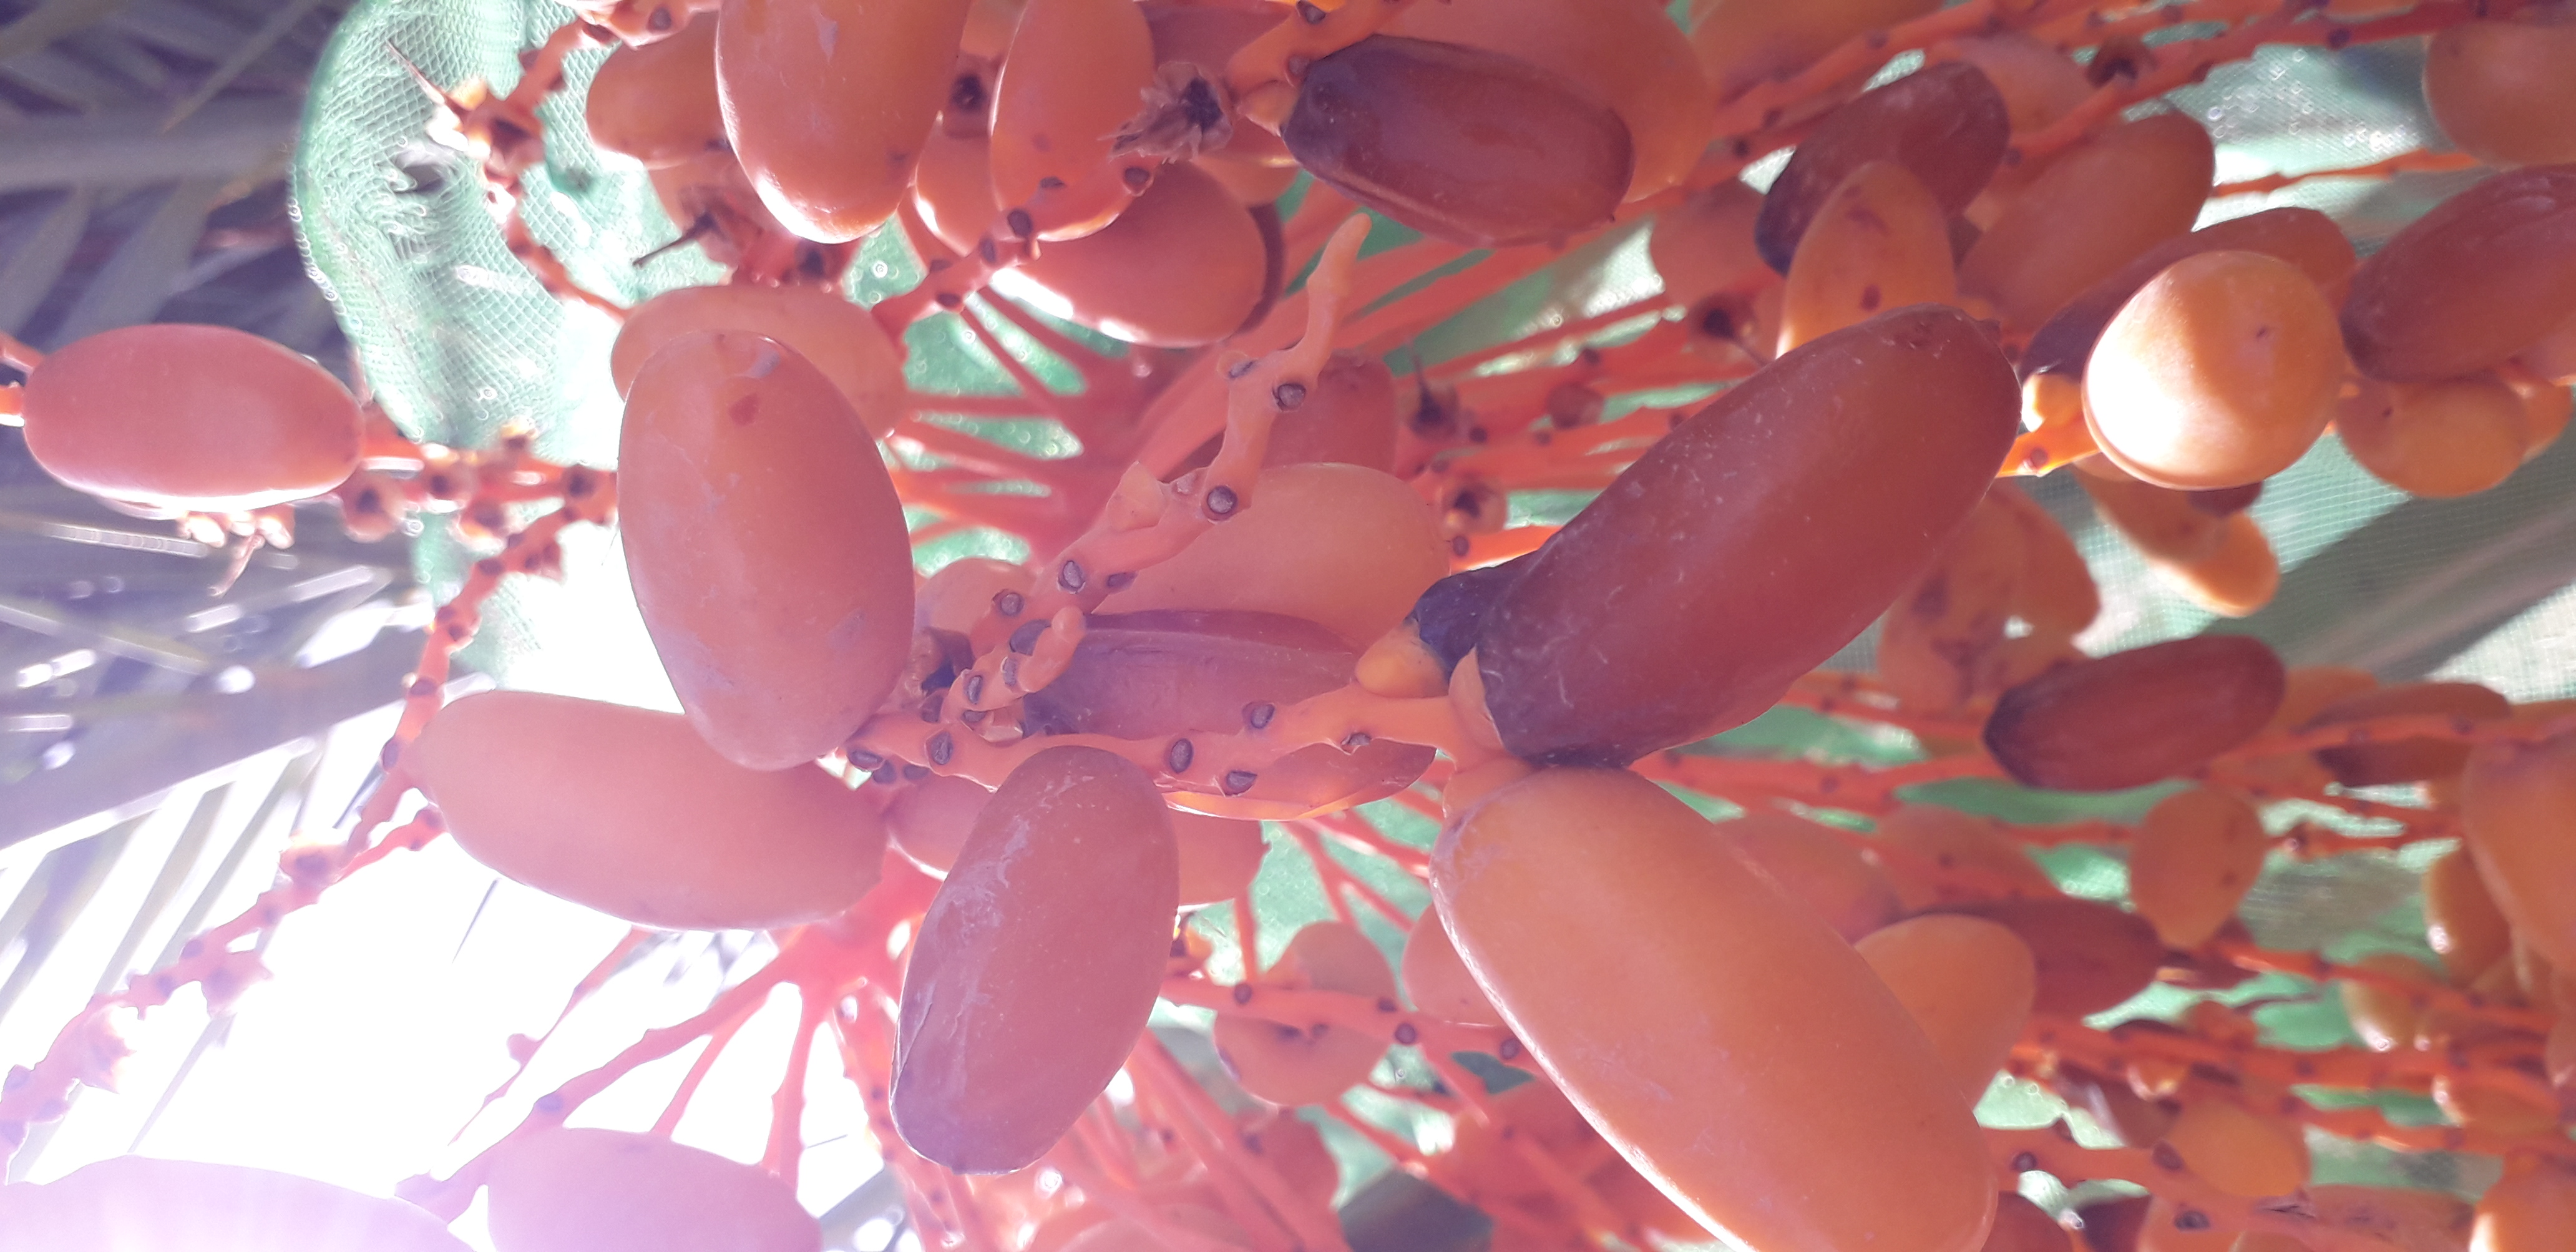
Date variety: kholt